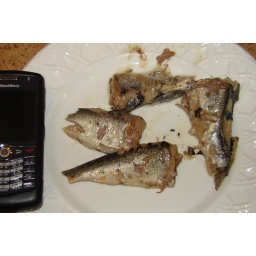
Some species of fish are hermaphrodites functioning as both male and female in sexual reproduction by producing both sperm and eggs.